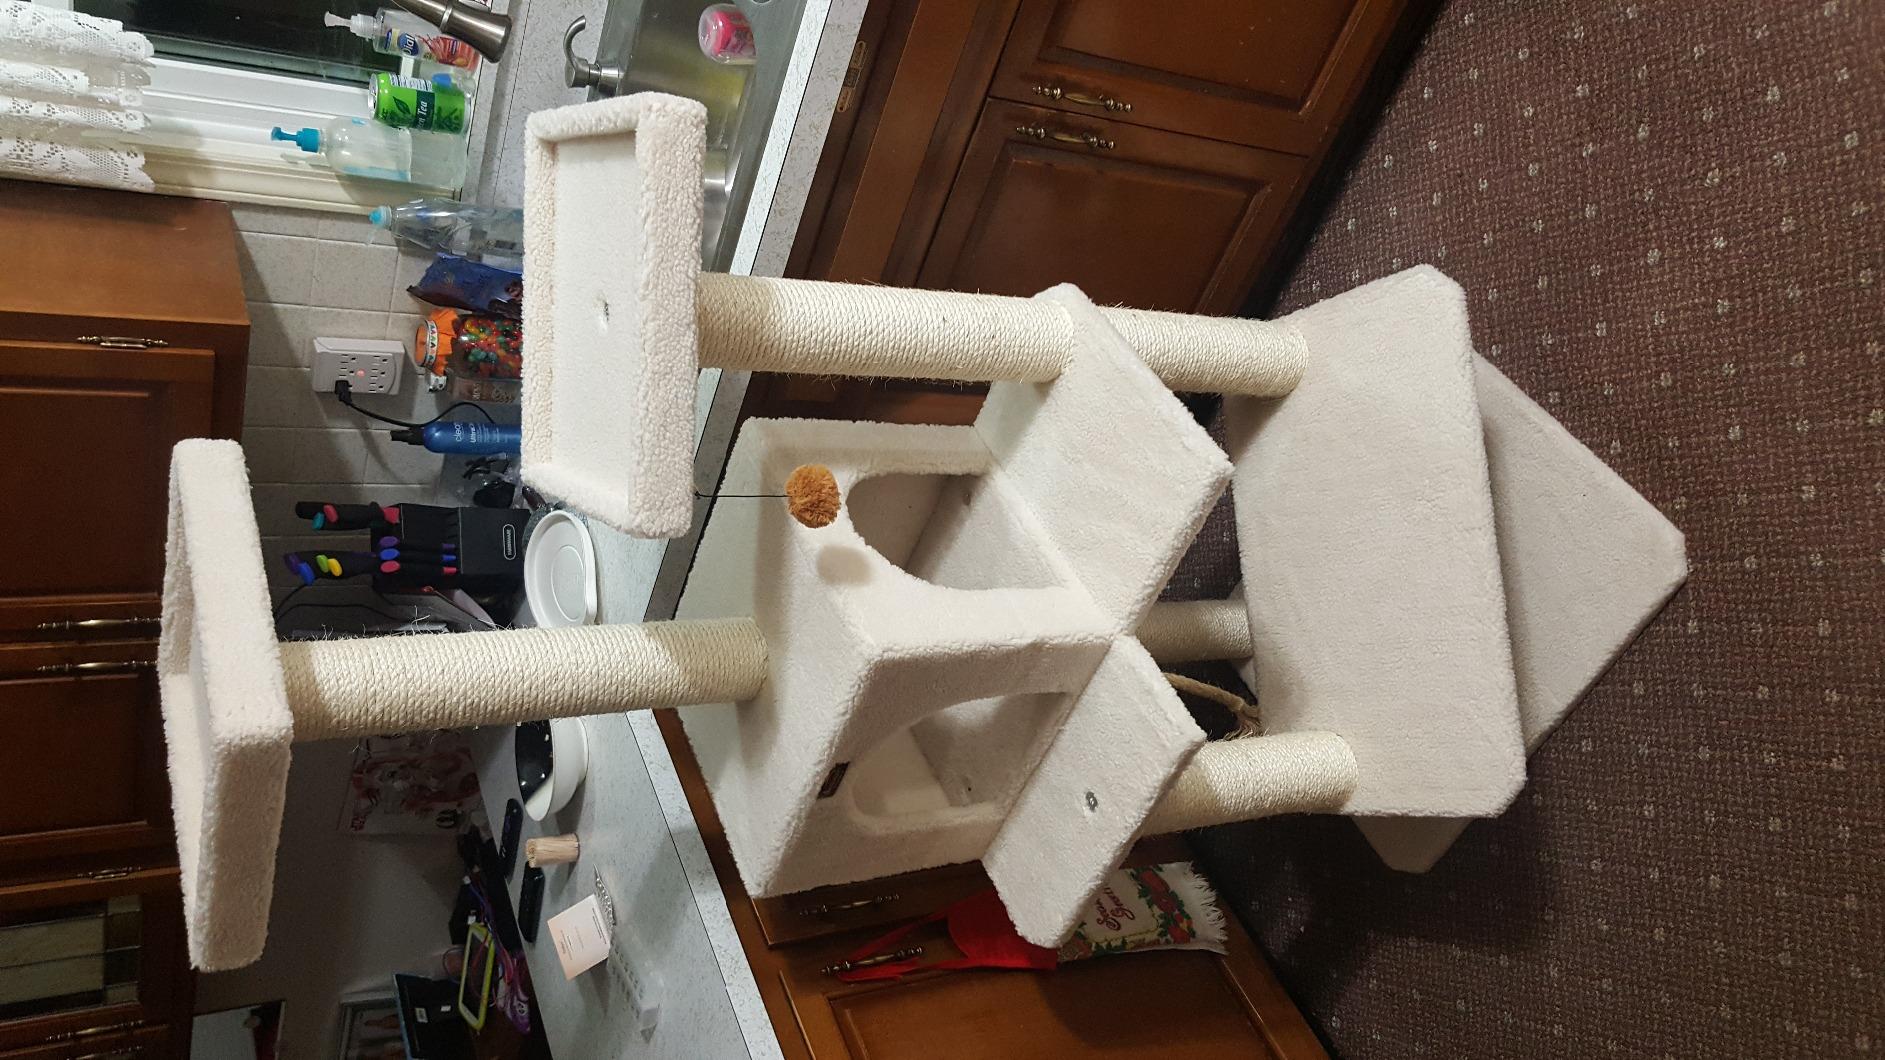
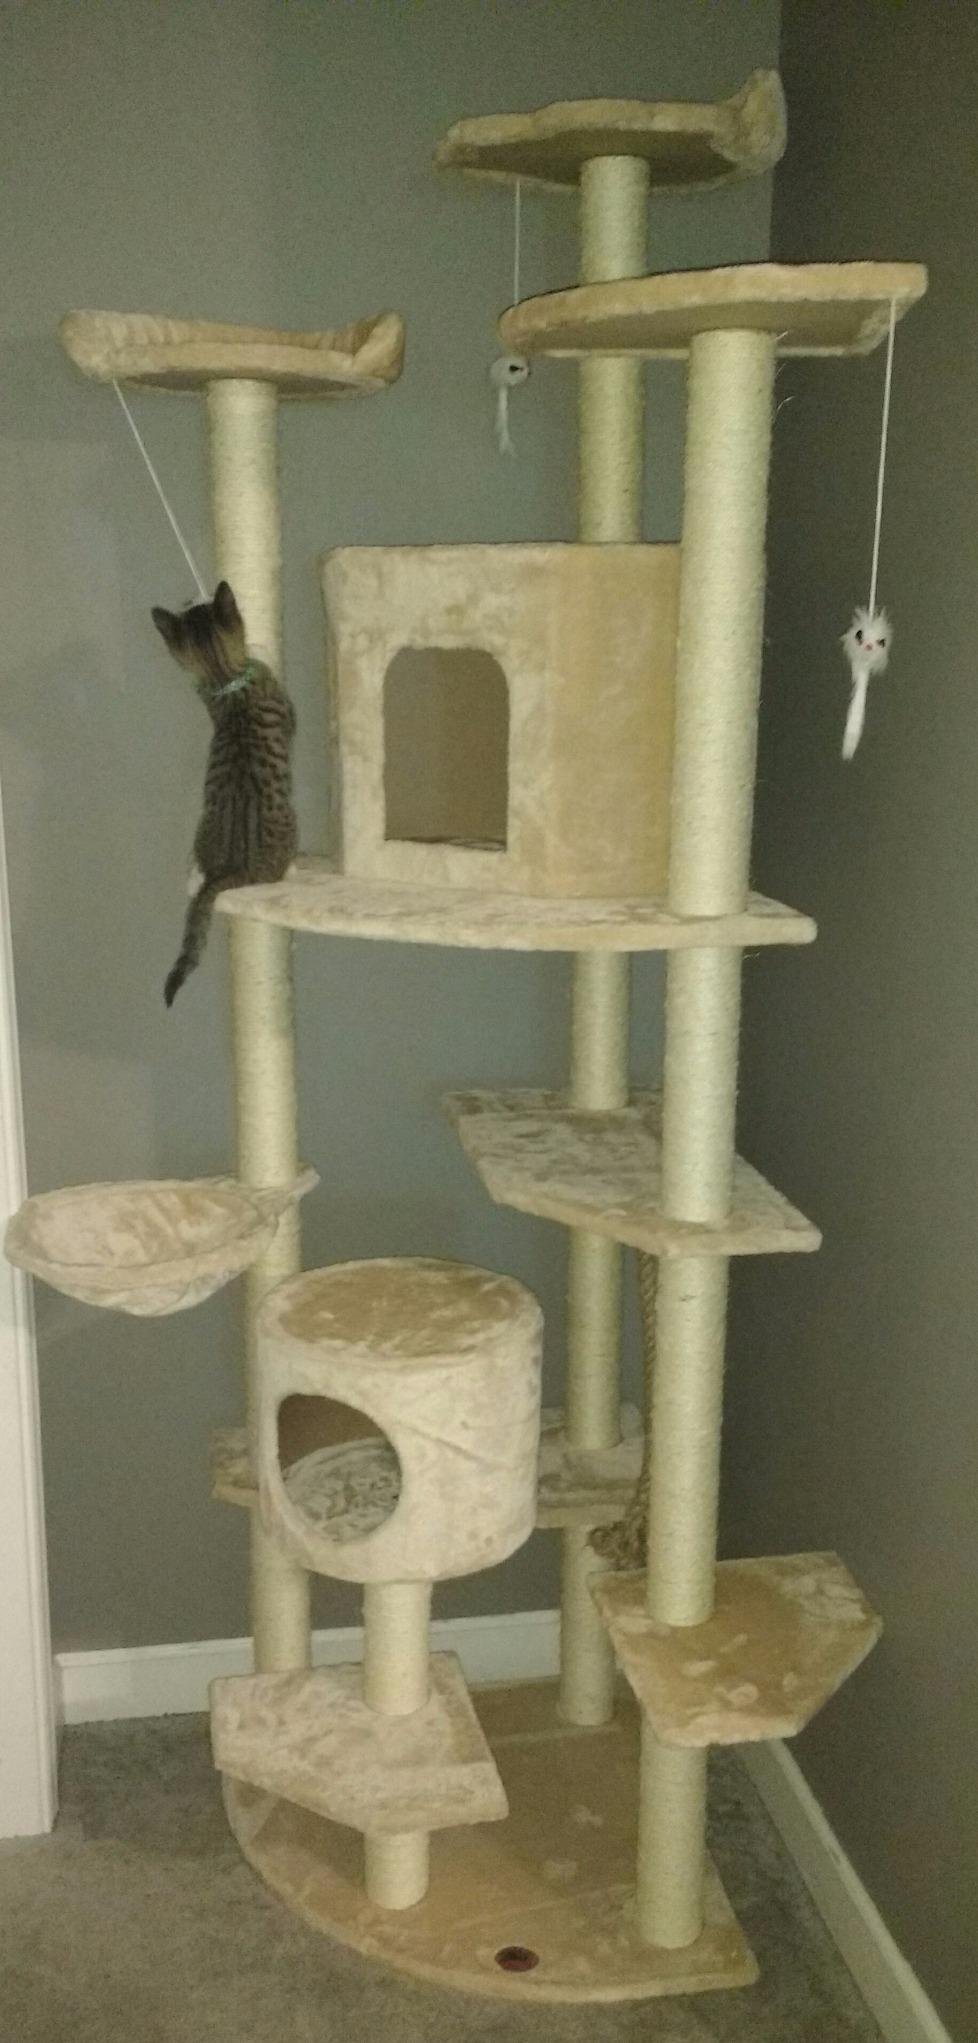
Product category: items_cat tree
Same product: no